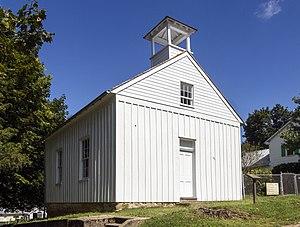
Tolson's Chapel, une église afro-américaine historique à Sharpsburg, dans l'ouest du Maryland